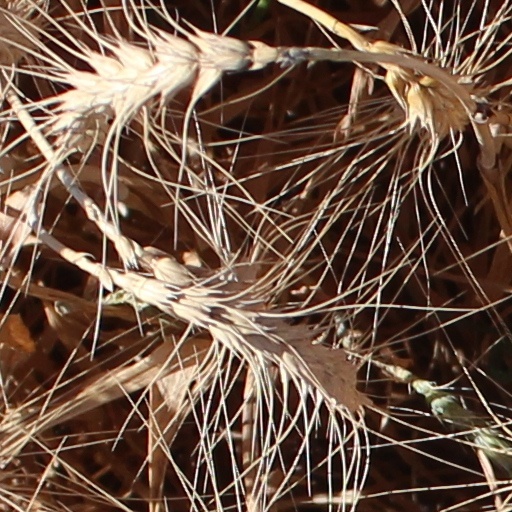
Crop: wheat